Mergellandroute

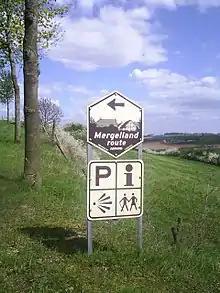
Brown sign, indicating the car/motorcycle route

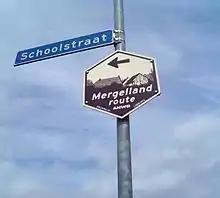
Mergellandroute roadsign in Hulsberg

The Mergellandroute ("marl land route") is a tourist route through South Limburg, Netherlands, mapped out by the ANWB.